Kinabalu Tower

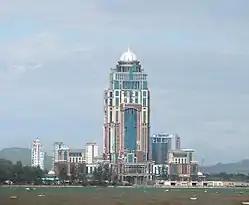
Kinabalu Tower (Menara Kinabalu).

Kinabalu Tower, also known as Sabah State Administrative Centre is a 33-storey, 182-meter-tall, government office complex building in Kota Kinabalu, Sabah, Malaysia. It is Kota Kinabalu and Borneo's second tallest building.